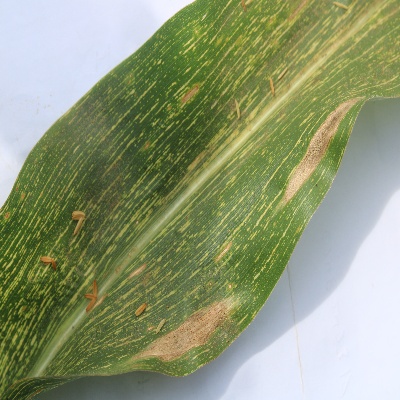
Crop: Maize
Condition: leaf spot